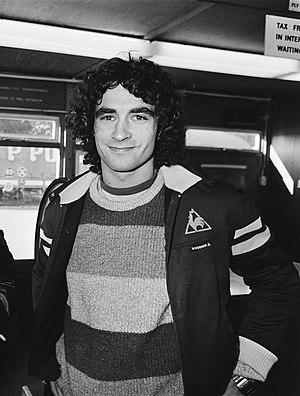
Le Paris Saint-Germain Football Club, couramment abrégé en Paris Saint-Germain FC, Paris Saint-Germain, Paris SG, ou PSG, est un club de football français, basé à Saint-Germain-en-Laye et à Paris. C'est la section football du Paris Saint-Germain omnisports. Club le plus titré de France, il est présent en première division du Championnat de France en 1971/1972 et depuis 1974. Il s'entraîne au Camp des Loges à Saint-Germain-en-Laye et joue au Parc des Princes à Paris.
Dominique Rocheteau est un footballeur international français né le 14 janvier 1955 à Saintes en Charente-Maritime. Joueur emblématique de l'AS Saint-Étienne pendant le milieu des années 1970, il est également le quatrième meilleur buteur de l'histoire du Paris SG, derrière Pauleta, Zlatan Ibrahimović et Edinson Cavani. Il a évolué aux postes d'ailier droit puis d'avant centre.